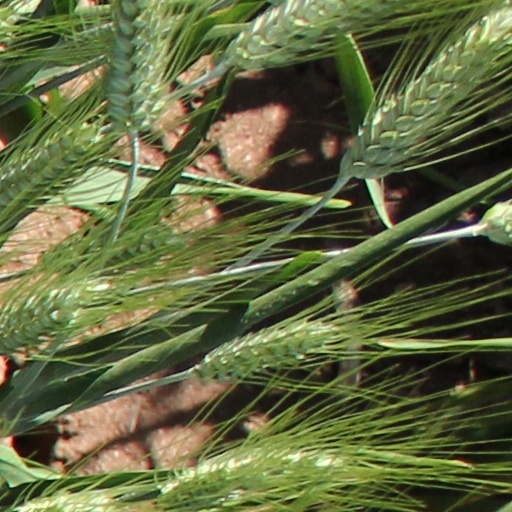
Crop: wheat